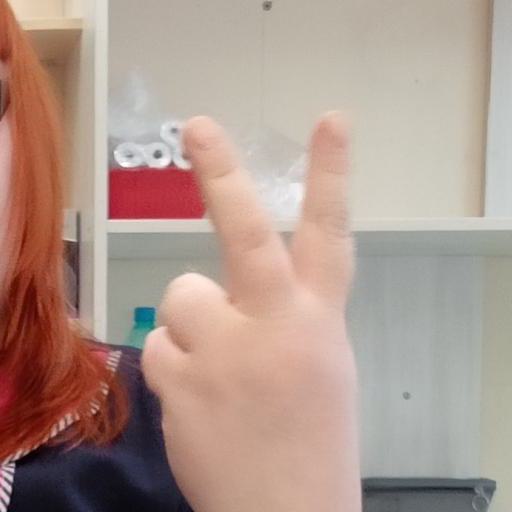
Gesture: peace_inverted